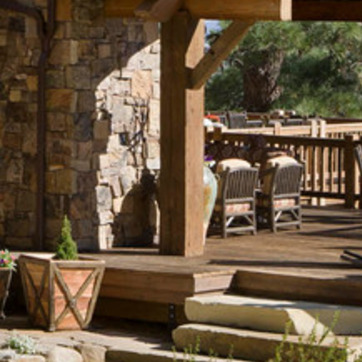
Material: wood